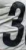
Number: 3